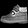
Label: Ankle boot